Use of bayonets for crowd control

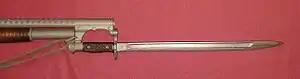
Bayonets have a long history as a crowd control device.

According to some accounts, soldiers of the 27th Group Army aggressively used bayonets against protesters during the Tiananmen Square protests of 1989.